Tripura

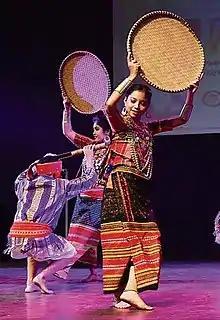
Tripuri dance

During the Partition of Bengal in 1947, hundreds of thousands of Bengali refugees fled from East Bengal into India's Tripura following the Partition of India. It is estimated that between the years 1947–51, around 610,000 Bengalis — a figure almost equal to the state's total population poured into the state leading to a profound demographic change during this first phase. Again during the Bangladesh liberation war of 1971, in the second phase of migration, around 1.038 million Bengalis (most being Hindus) moved into various parts of Tripura as refugees with most of them settling down permanently afterwards. Until Bangladesh liberation war, Tripura had sheltered around 1.3 million refugees. The number of the refugees was almost equal to the indigenous population and the majority of them were rehabilitated and permanently settled in Tripura, altering the demography which became the basis of changes in resource distribution, economy, culture, polity, society and a cause of conflicts between the immigrants and the indigenous peoples.